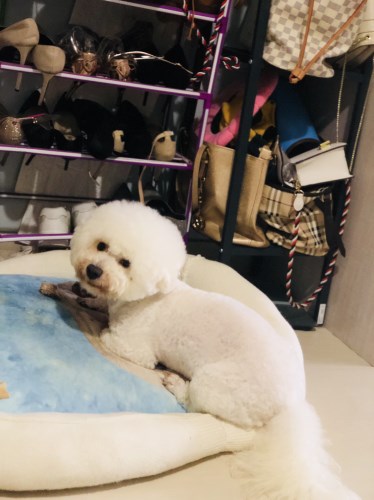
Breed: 3083-n000117-Bichon_Frise